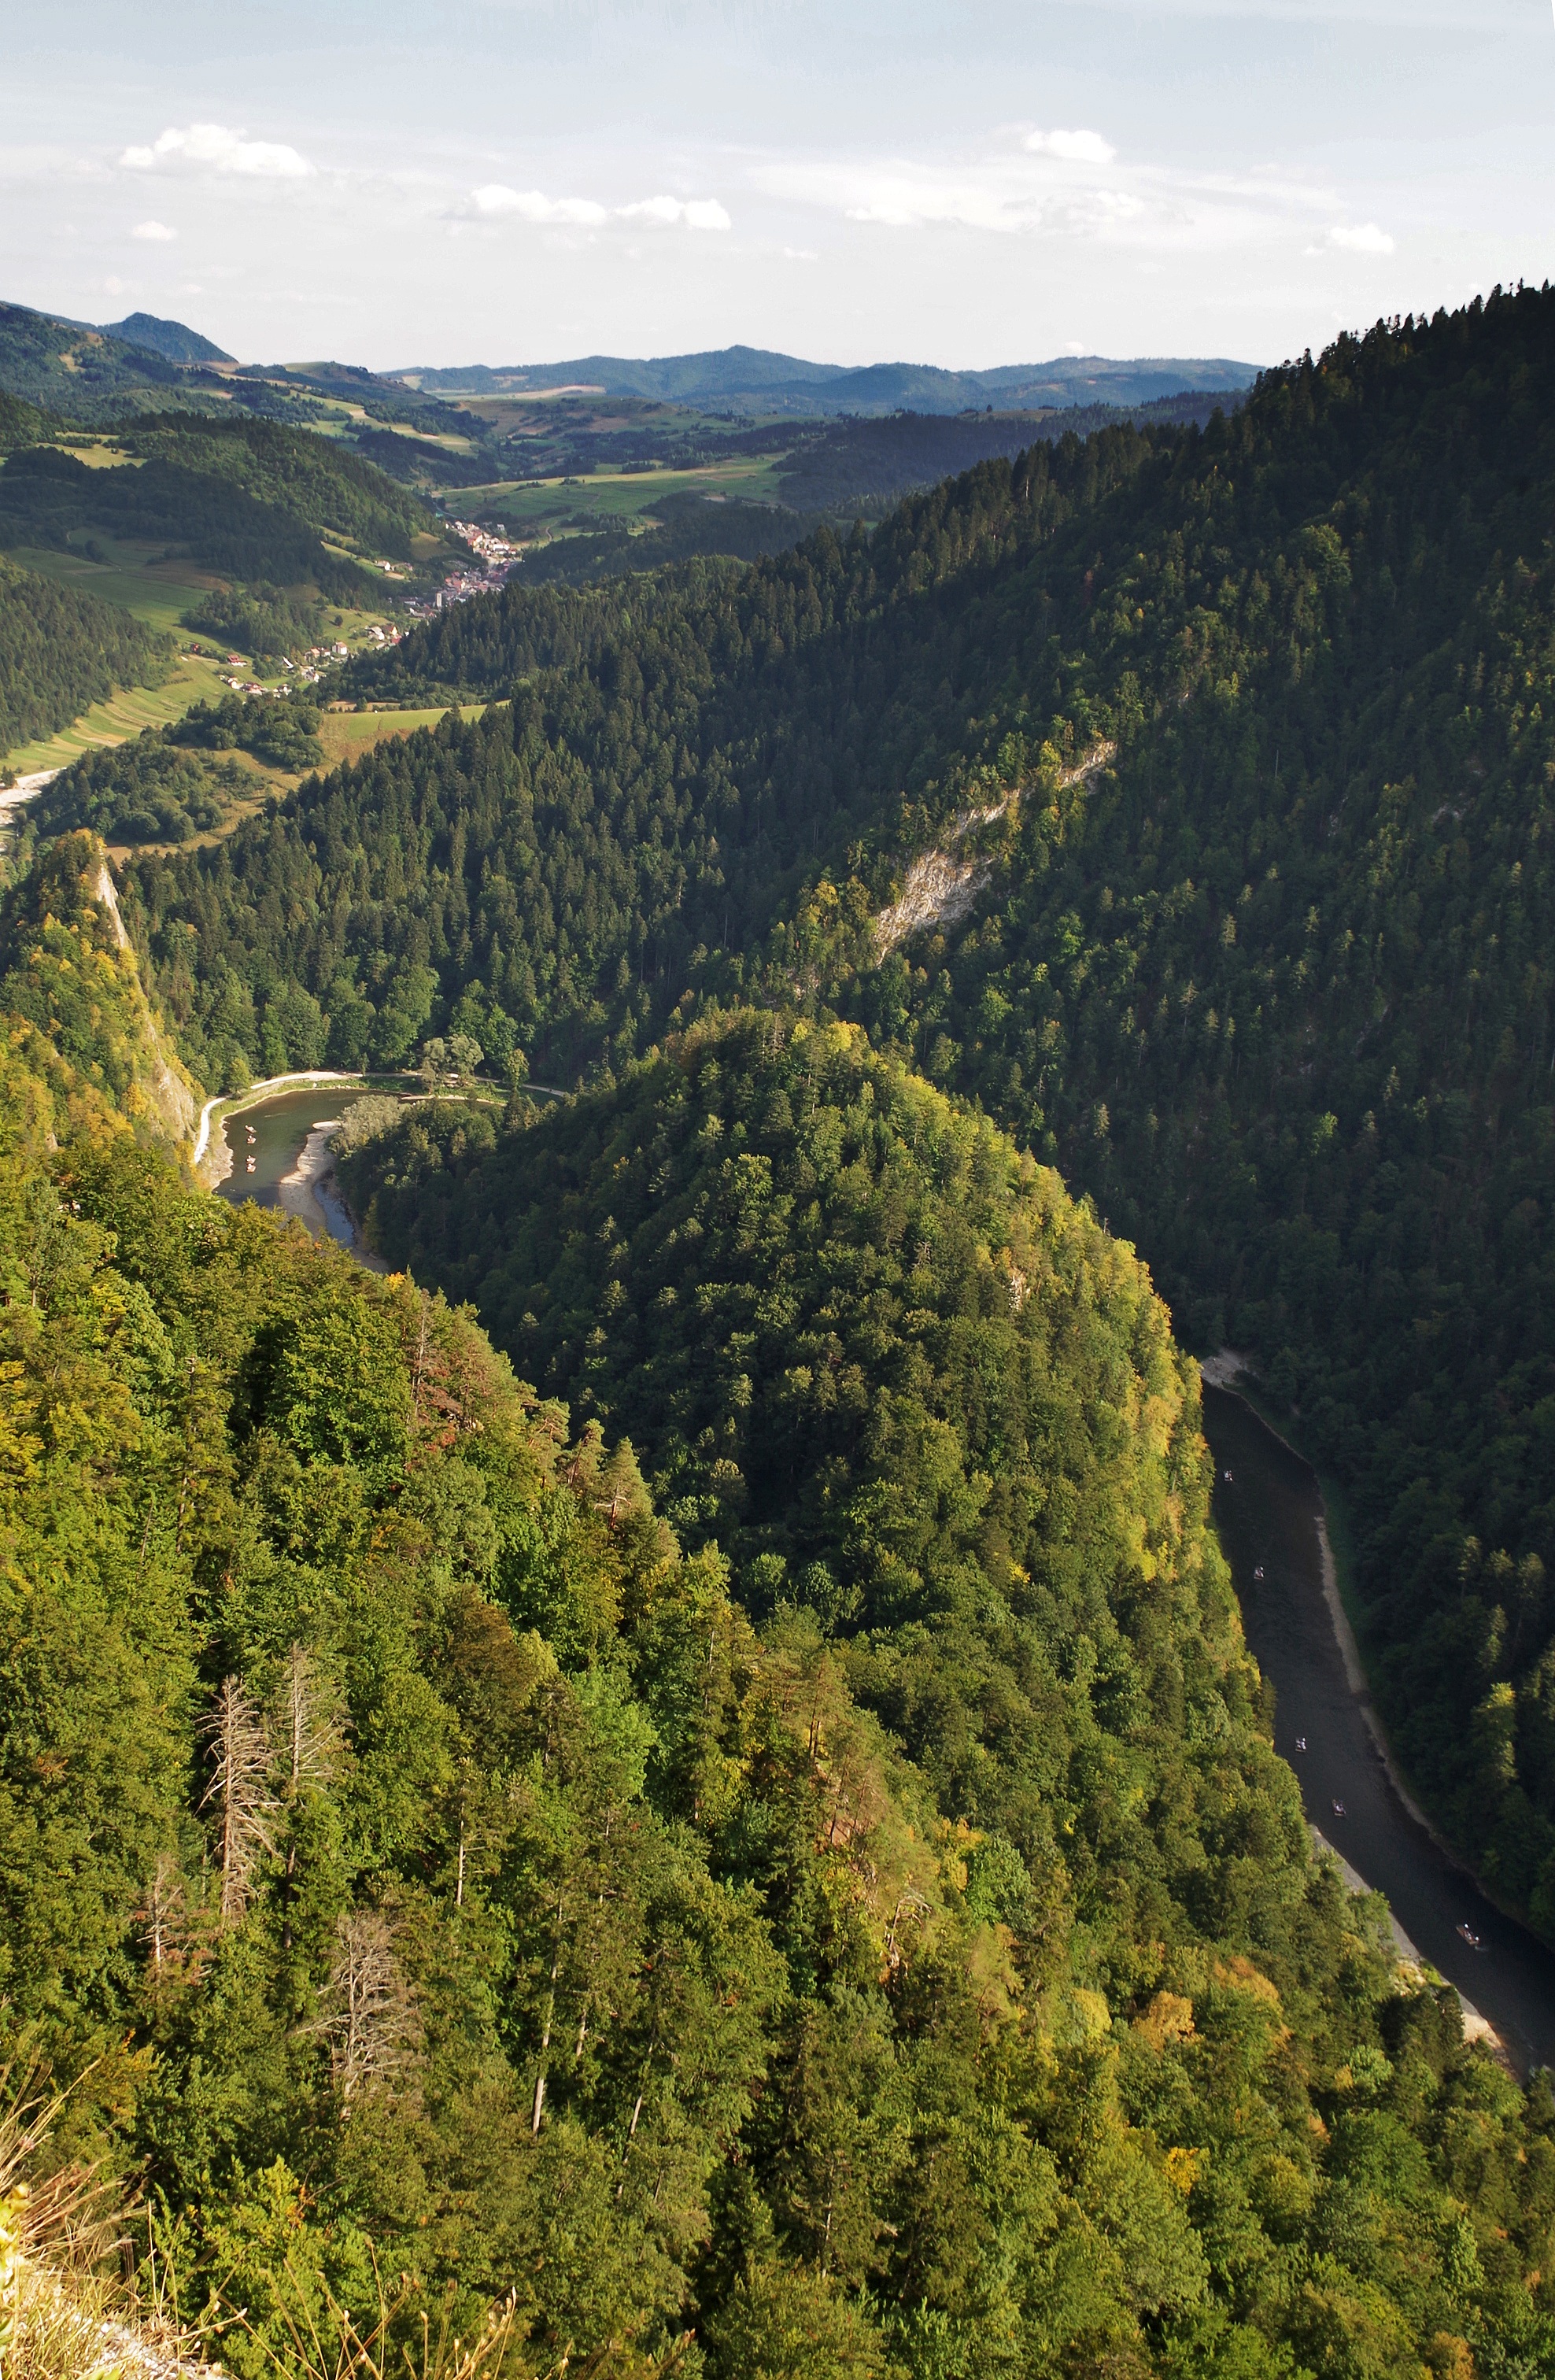
landscape, tree, forest, wilderness, walking, mountain, hill, adventure, view, valley, mountain range, panorama, pine, autumn, ridge, forests, plateau, habitat, top, ecosystem, pieniny, landform, aerial photography, mountain pass, malopolska, dunajec, szczawnica, sokolica, geographical feature, mountainous landforms